IBM Personal Computer AT

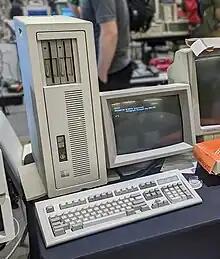
IBM 5170 with Floor Standing Enclosure and compatible non-IBM display

The AT is IBM PC compatible, with the most significant difference being a move to the 80286 processor from the 8088 processor of prior models. Like the IBM PC, the AT supported an optional math co-processor chip, the Intel 80287, for faster execution of floating point operations.